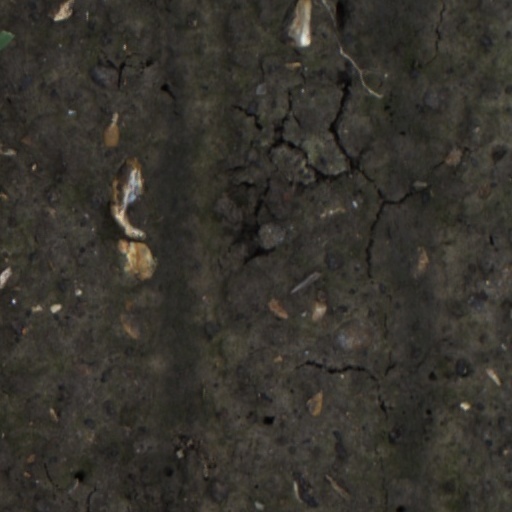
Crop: wheat